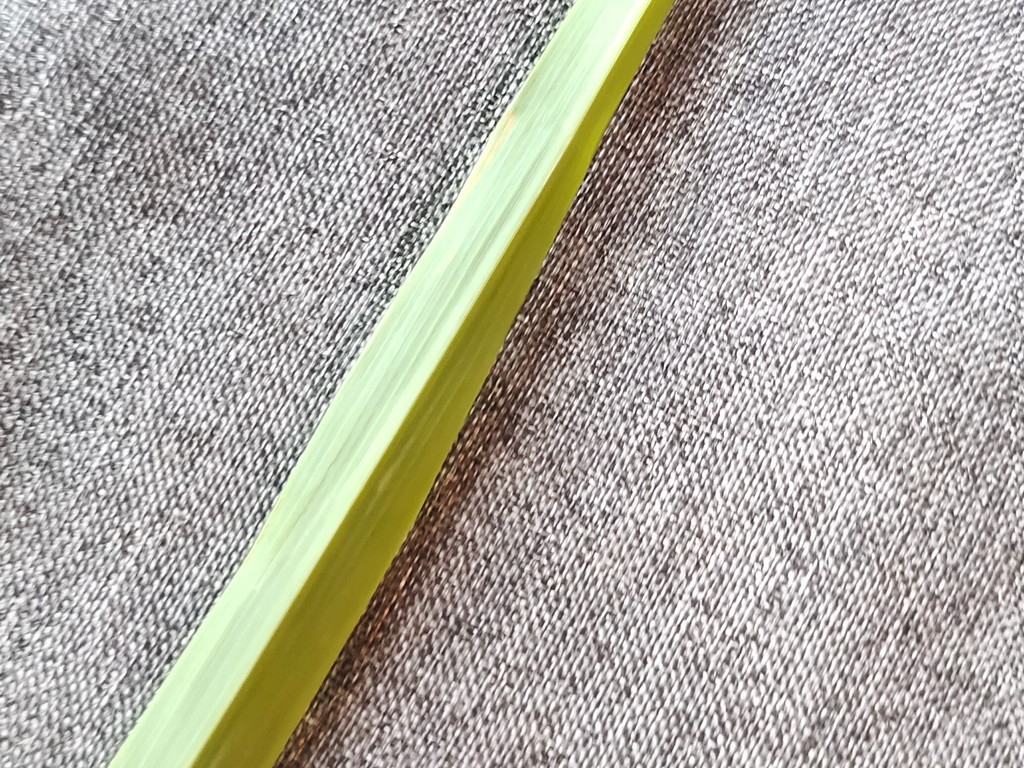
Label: Healthy